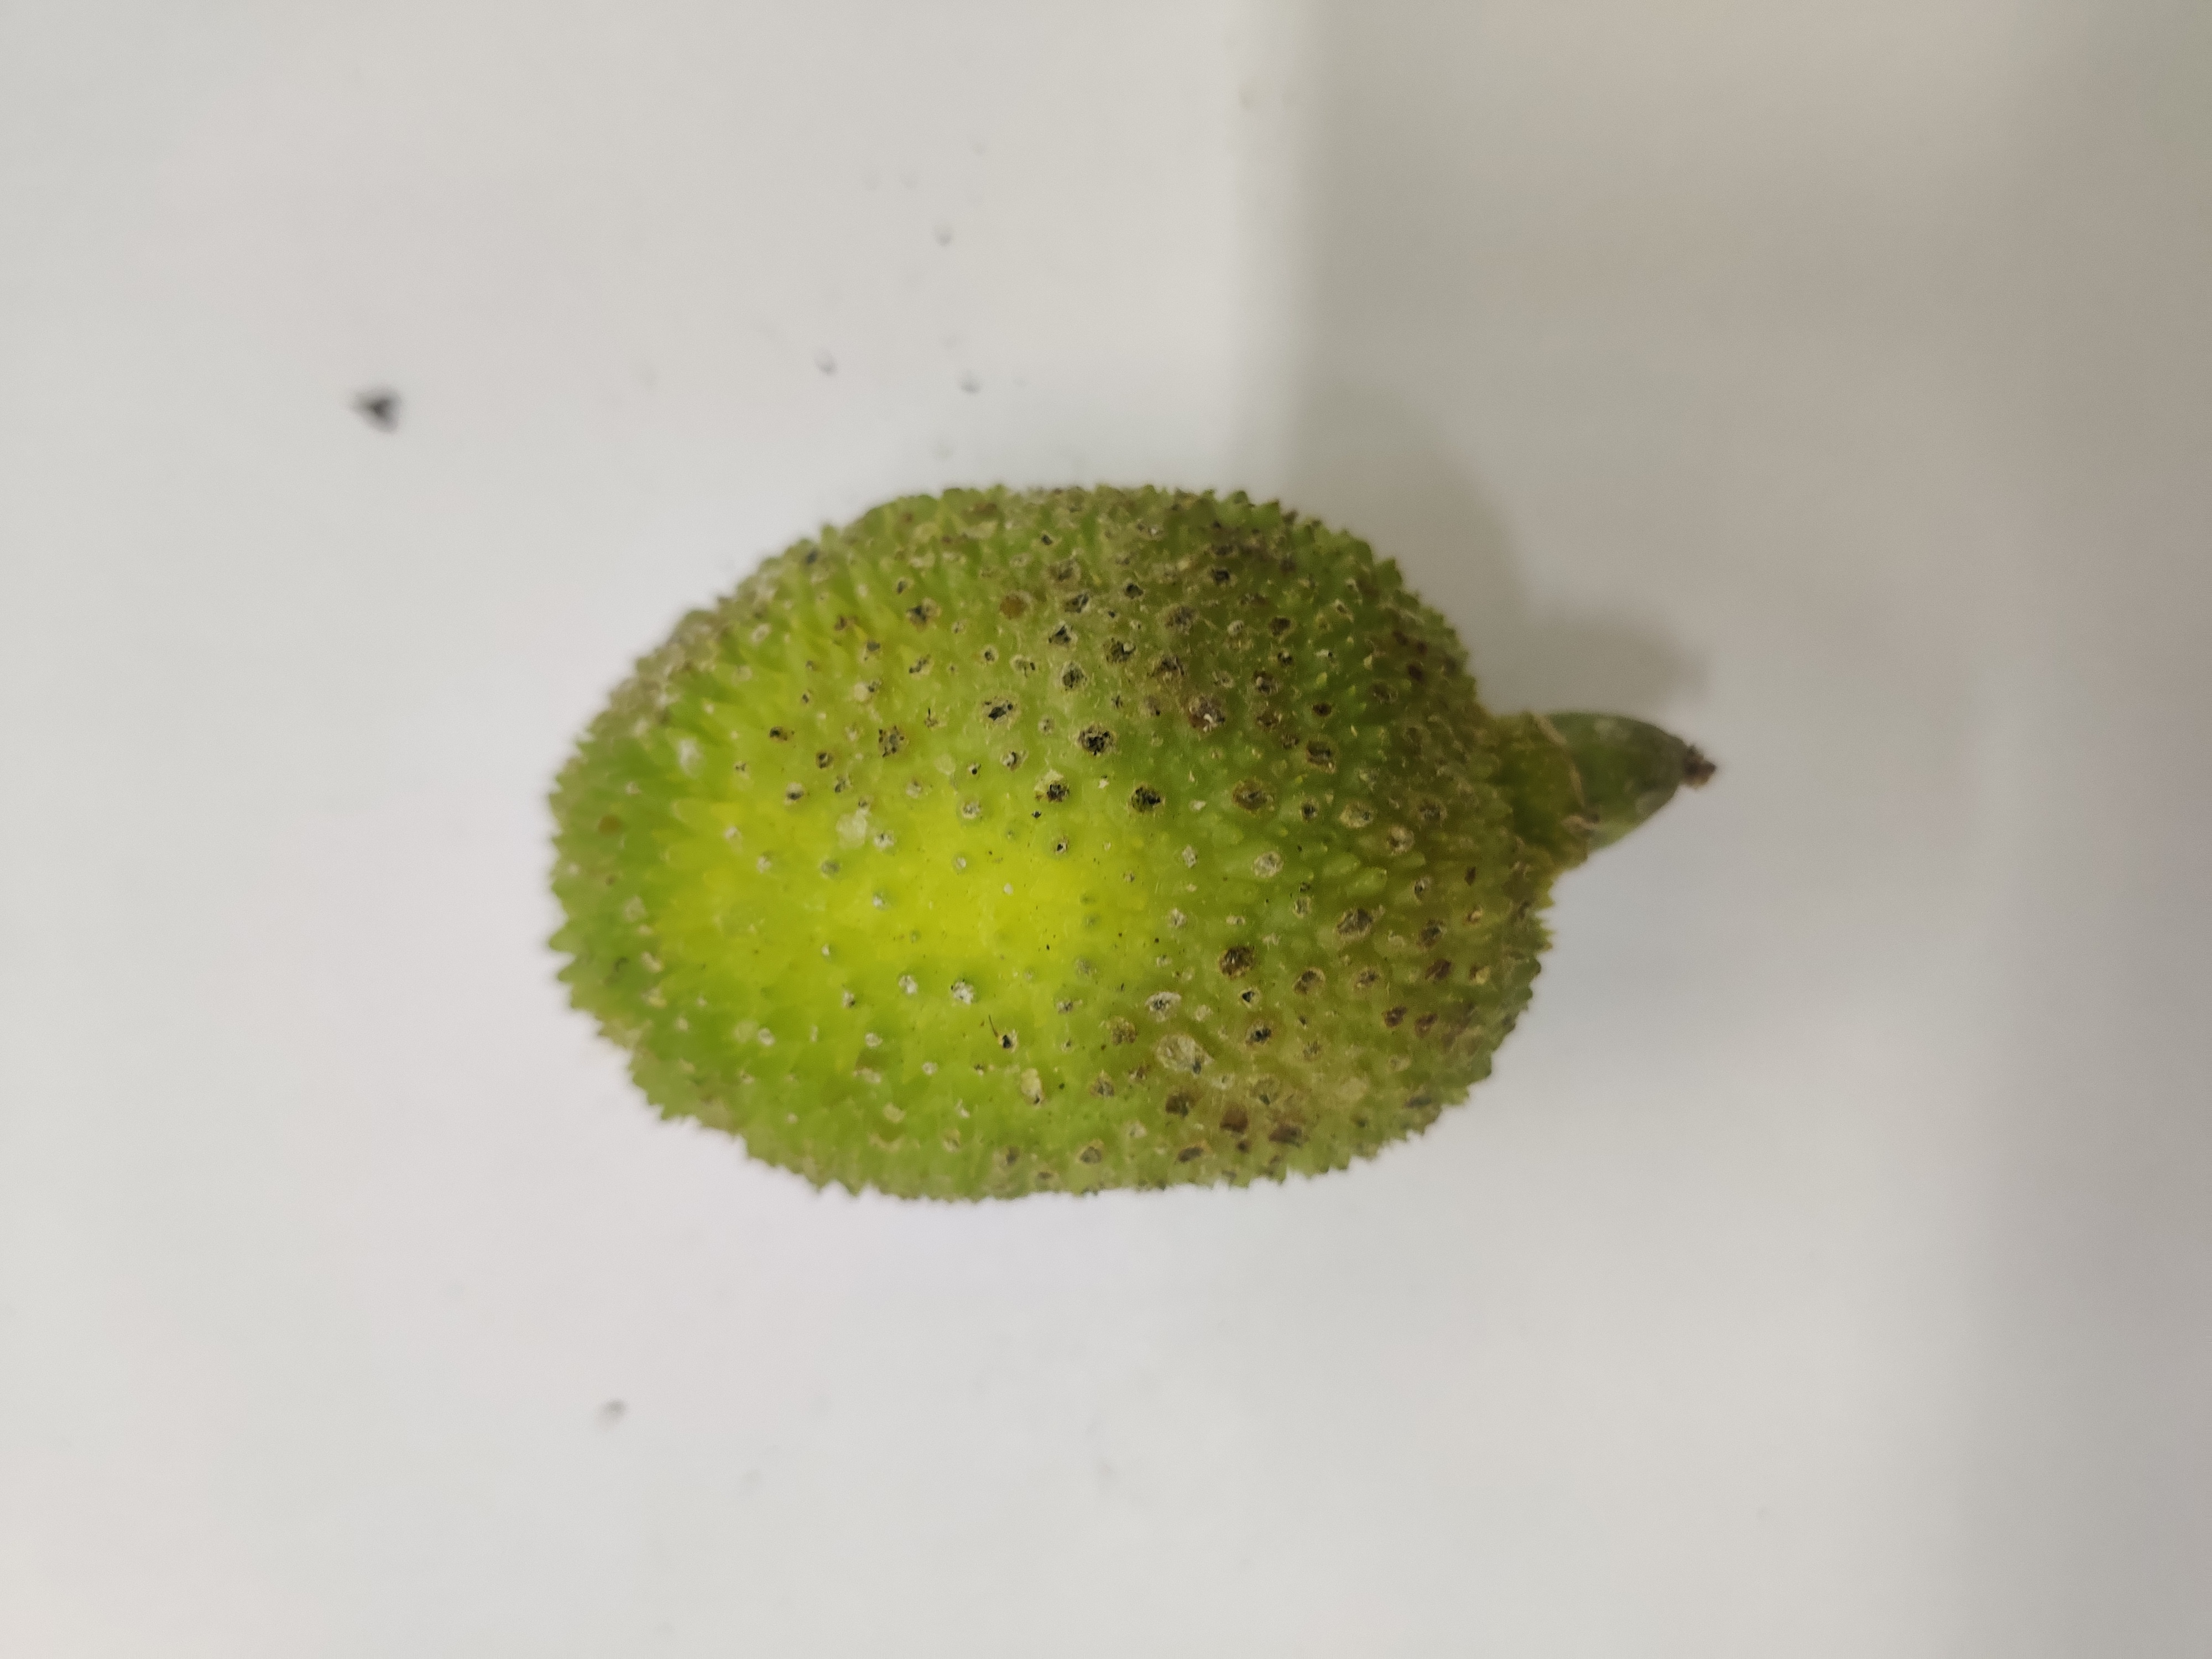
Crop: Spiny Gourd
Condition: Severely Damaged